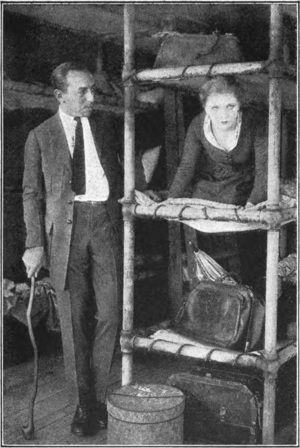
Chester Mortimer Franklin souvent crédité Chester M. Franklin est un réalisateur, acteur, scénariste et producteur américain.